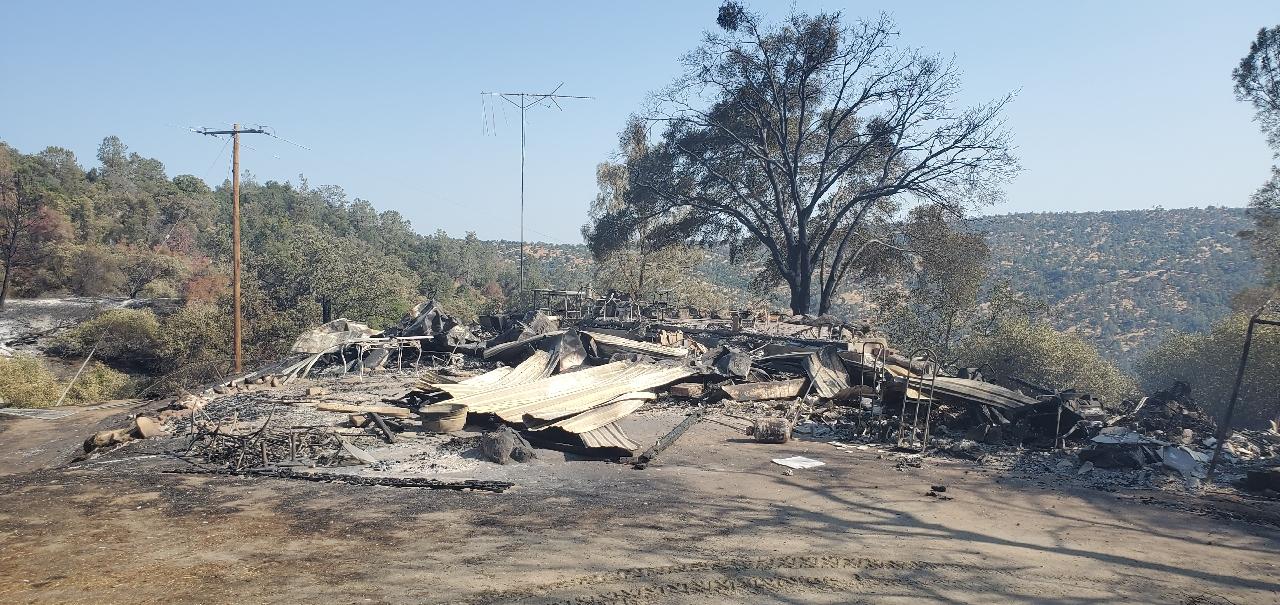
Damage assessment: destroyed